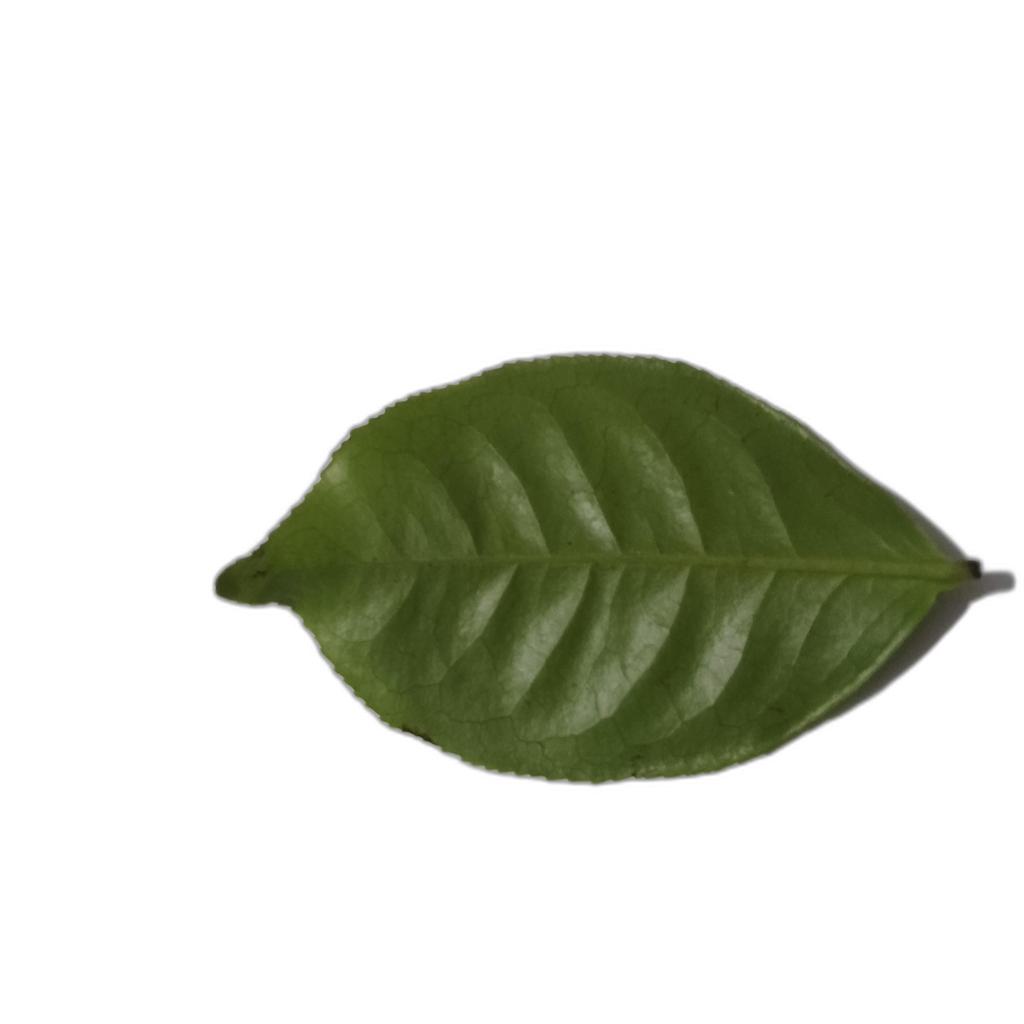
Label: Healthy